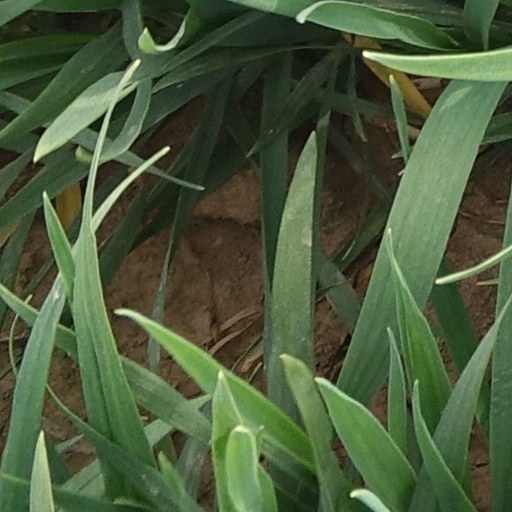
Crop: wheat